Henri Albers

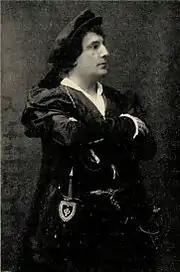
As Hamlet in Ambroise Thomas's "Hamlet"

Albers was born in Amsterdam and initially trained and worked as an actor. He then studied singing at the Conservatorium van Amsterdam and was engaged by Johannes George De Groot to sing with his newly established Hollandsche Opera company. He made his operatic debut in 1889 as Méphistophélès in a Hollandsche Opera production of Gounod's "Faust" and during the next two years continued singing leading roles with the company. In 1891, on the recommendation of De Groot, he met with the French composer Jules Massenet and auditioned for him. Massenet was impressed and encouraged him to study further in Paris and to broaden his horizons beyond Amsterdam. After further singing studies in Paris with Jean-Baptiste Faure, Albers made his first stage appearance outside Holland when he was engaged by the French opera company in Antwerp. In 1892, he sang Jean d'Hautecoeur in the company's first production of Alfred Bruneau's "Le rêve" and began a lifelong friendship with the composer, appearing in many of his operas.